Venegono Inferiore

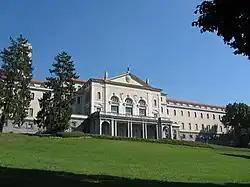
Seminario Arcivescovile di Milano, Venegono Inferiore

Venegono Inferiore is a "comune" (municipality) in the Province of Varese in the Italian region Lombardy, located about northwest of Milan and about southeast of Varese. As of 31 December 2018, it had a population of 6,097 and an area of .